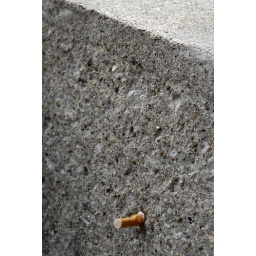
Cigarette butt stuck in a cement wall by the library's bike racks.